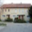
Label: house